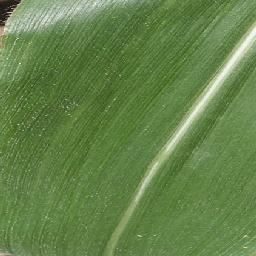
Label: Corn___healthy